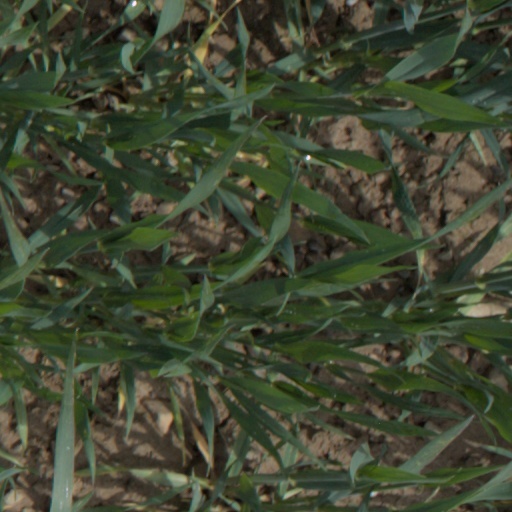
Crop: wheat